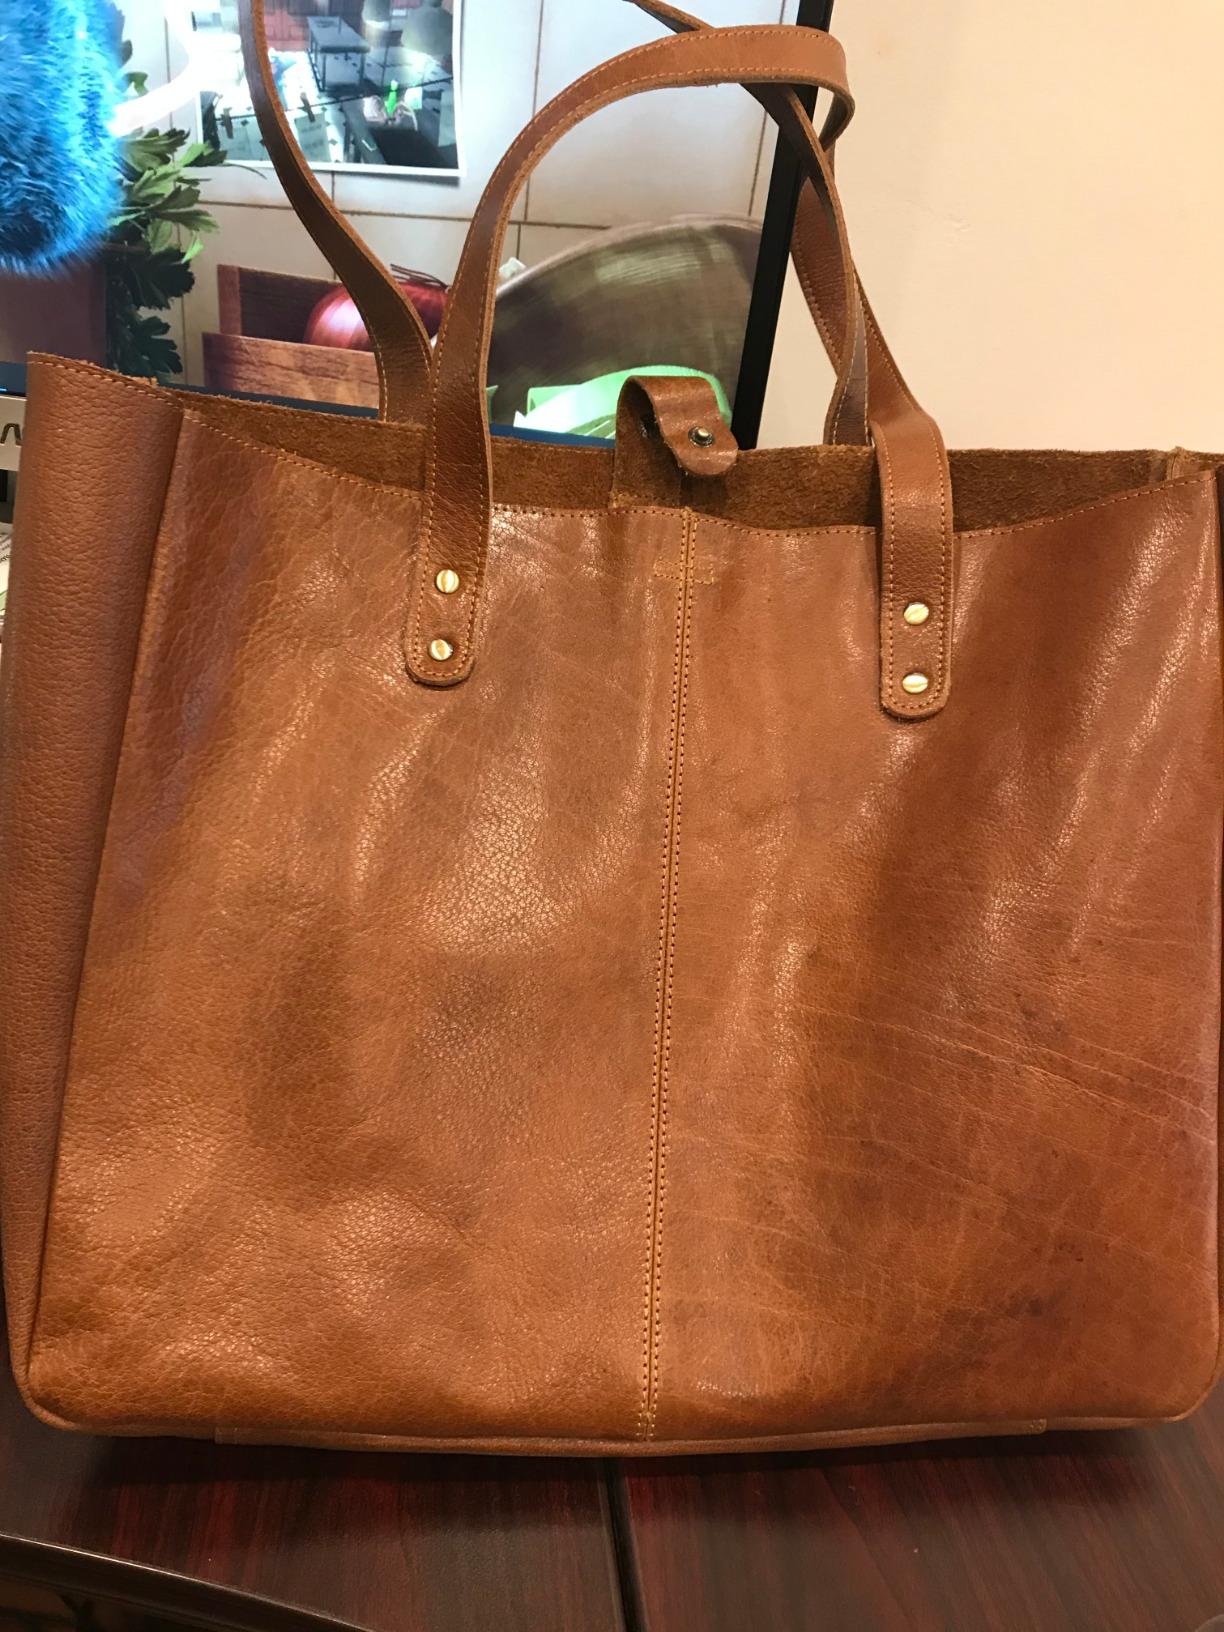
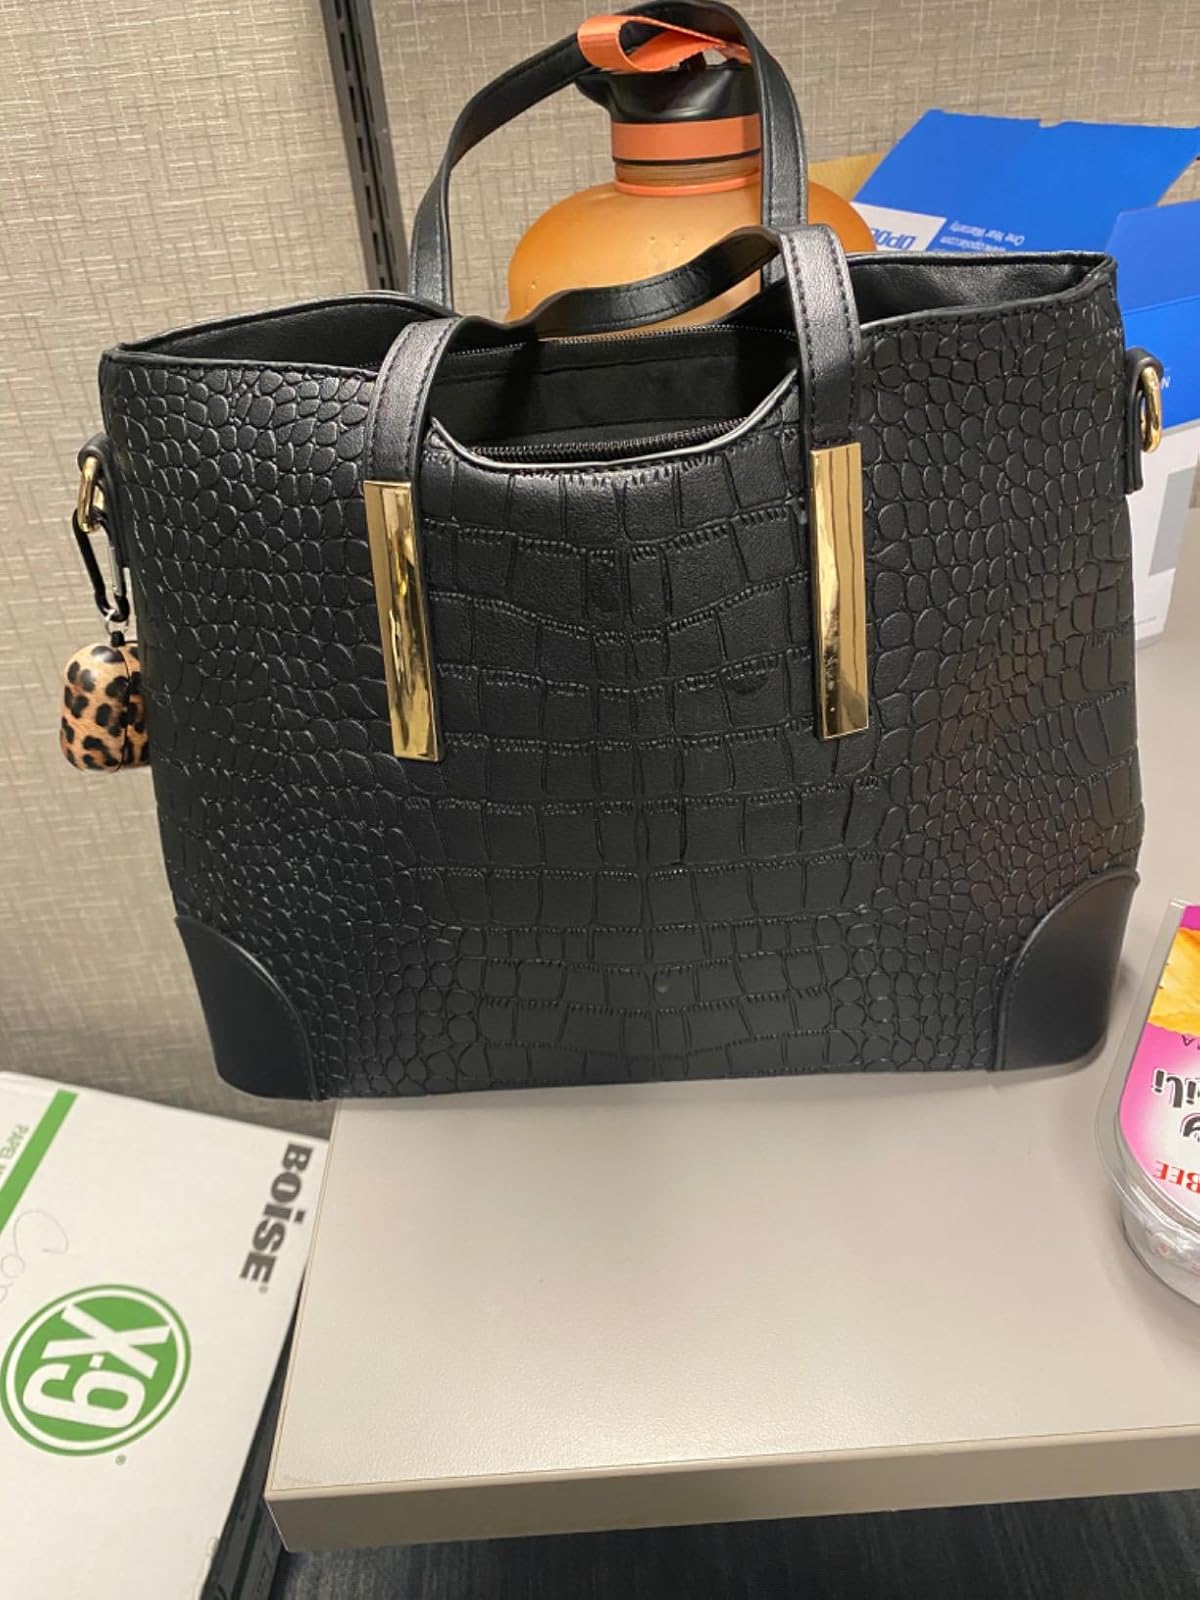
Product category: accessories_handbag
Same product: no